Bugis

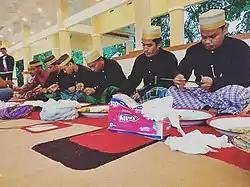
Men in formal "Jas Tutup" attire in the Royal Courts of Bone at a "Mattompang" ceremony

In order to identify the course of their maritime routes, the sailors would typically inclined to use a multitude of convergent nautical practice, from determining the rising and setting points of the sun; the location horizon, stars and constellations; the marine environmentthe flow of the oceanic swell, the form of the waves and the water appearance; faunathe actions of the fish and the flight arrangement of the birds; the wind directions; and specific geographical landmarks.